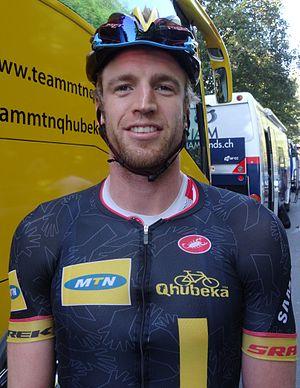
Reportage photographique réalisé le vendredi 3 octobre à l'occasion du départ de la deuxième étape de l'Eurométropole Tour 2014 à Estaimbourg (Estaimpuis), Belgique.
La saison 2014 de l'équipe cycliste MTN-Qhubeka est la dix-huitième de cette équipe depuis sa création en 1997, et la deuxième avec le statut d'équipe continentale professionnelle. Elle est dirigée par son fondateur, Douglas Ryder.
Martin Wesemann et un coureur cycliste sud-africain né le 19 mars 1984 au Cap. Il a notamment été membre de l'équipe MTN-Qhubeka de 2011 à 2014.